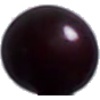
Label: cherry_wax_black